Justice Lords

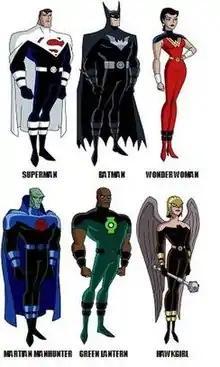
Justice Lords' model sheets

The Justice Lords are a fictional team of anti-heroes/anti-villains who first appeared in the two-part "Justice League" episode "A Better World", which was broadcast on November 1, 2003.